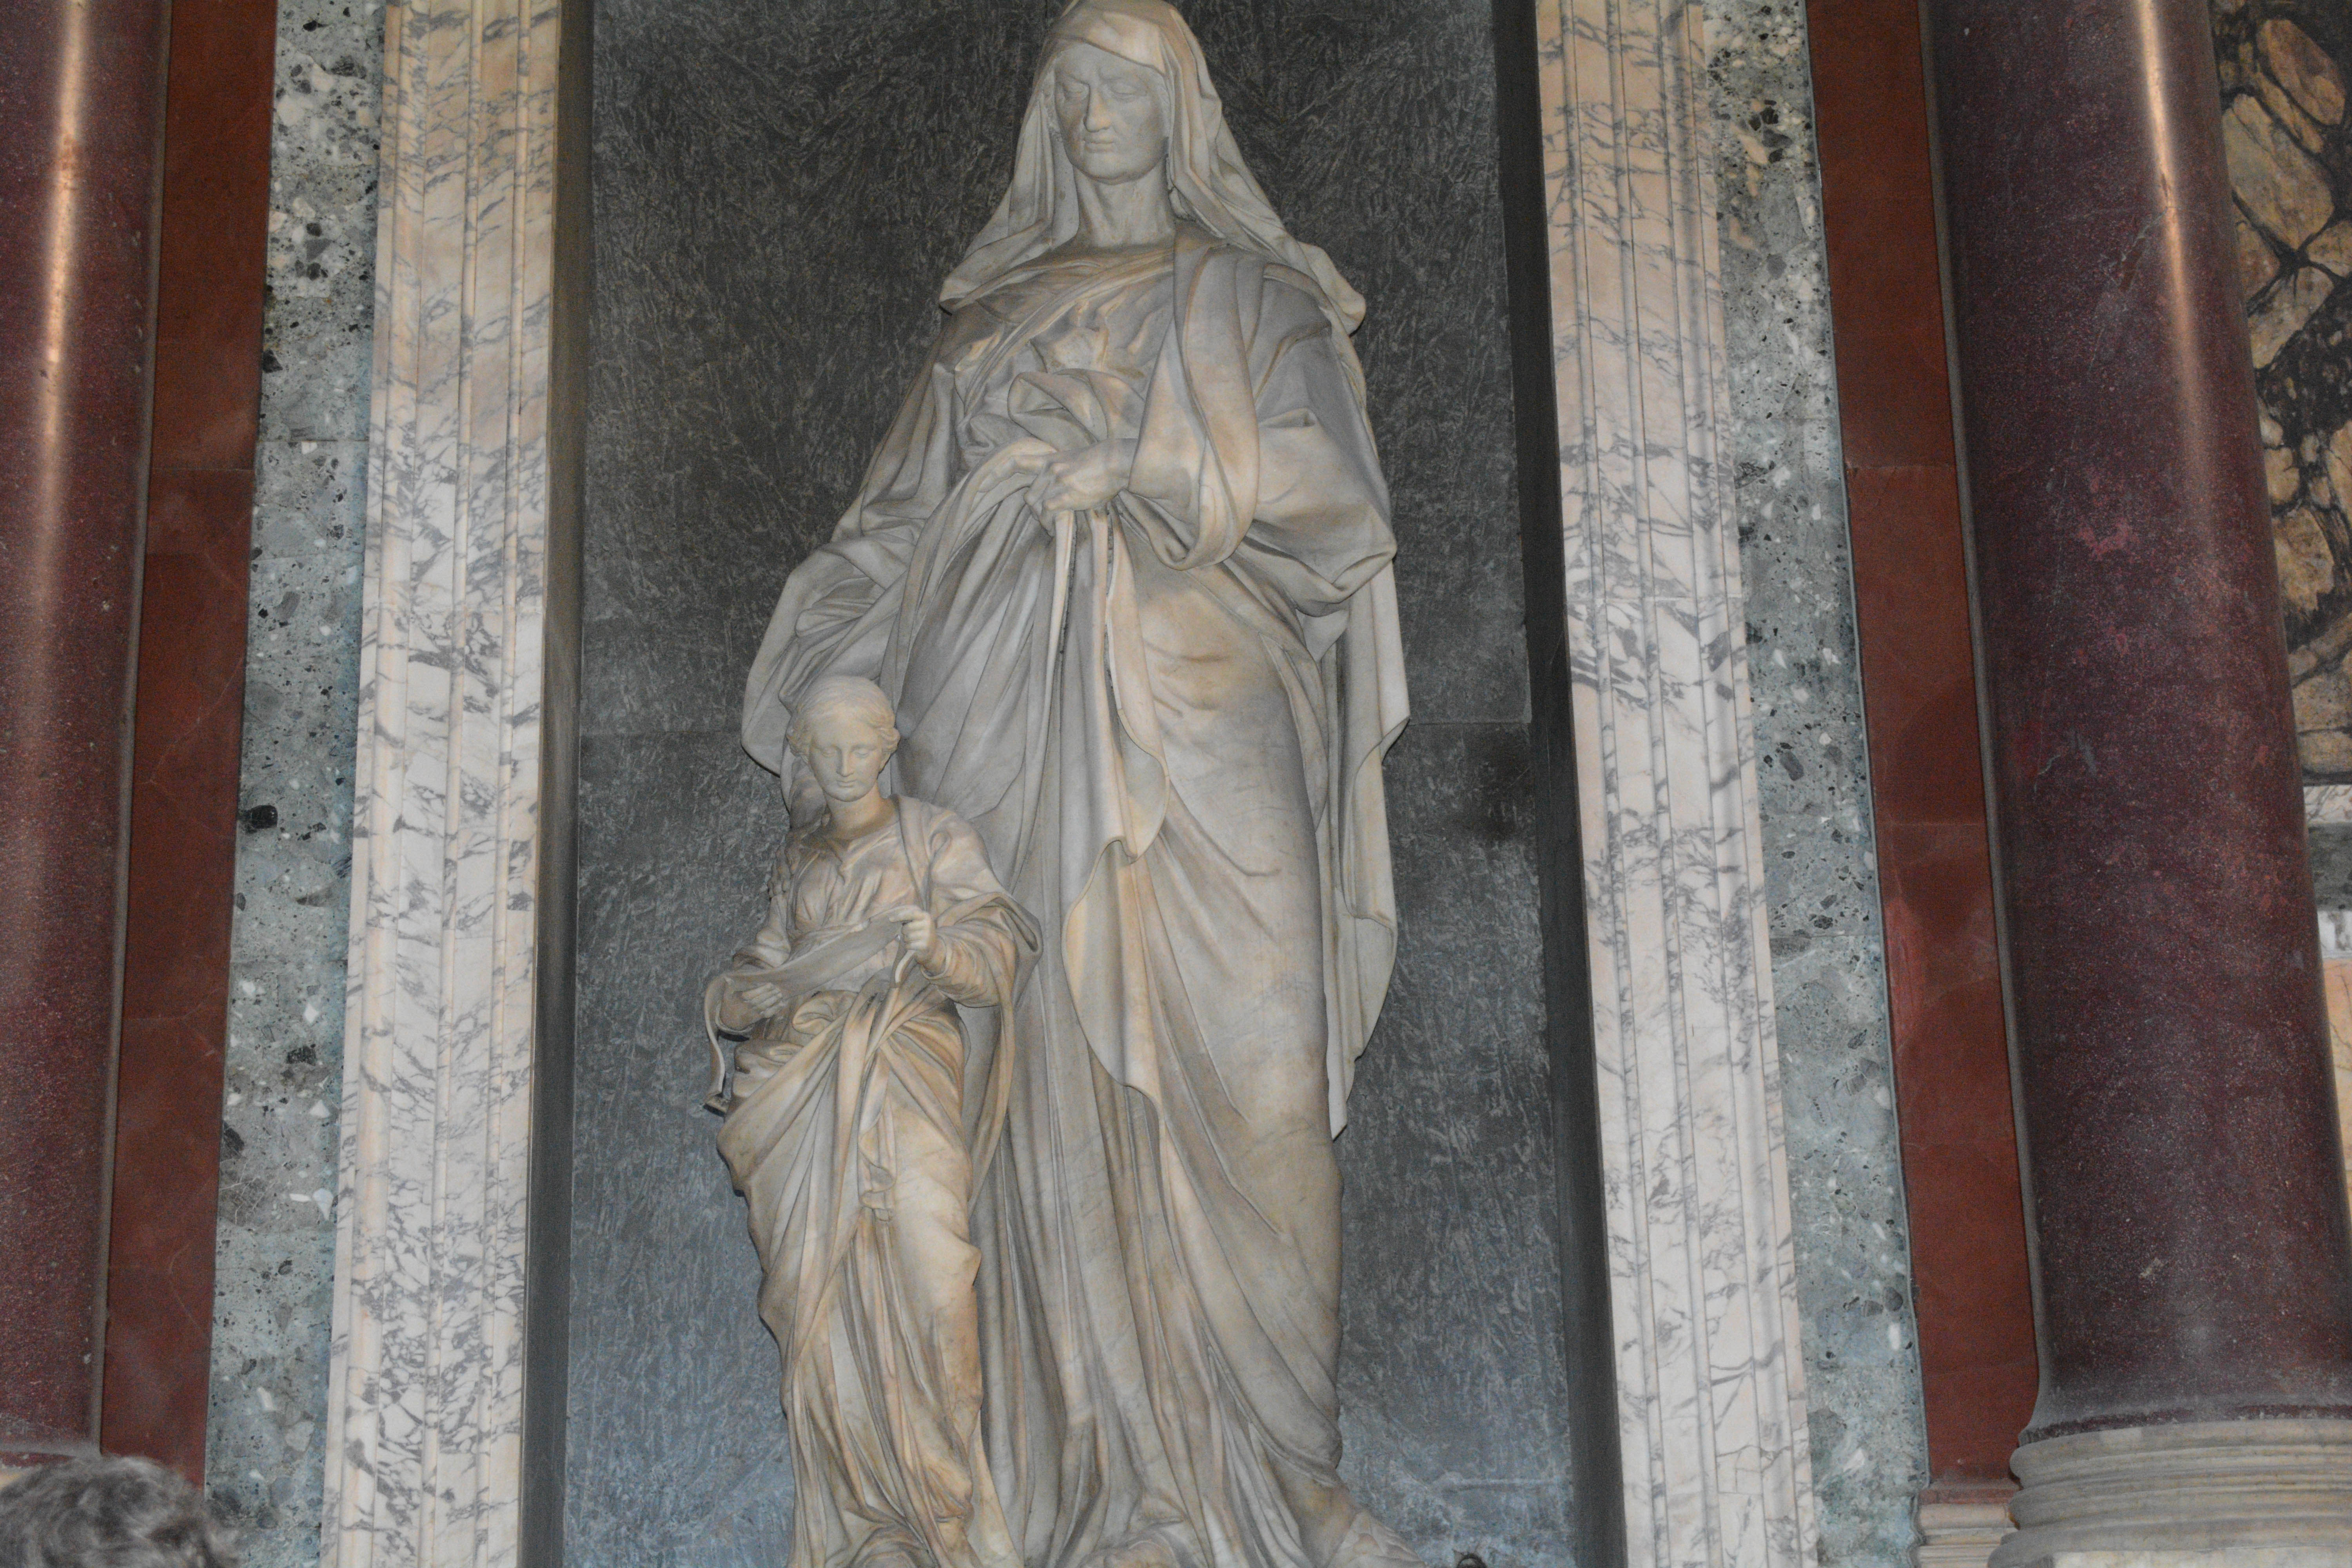
statue, monument, sculpture, carving, stone carving, ancient history, art, temple, place of worship, middle ages, religion, cathedral